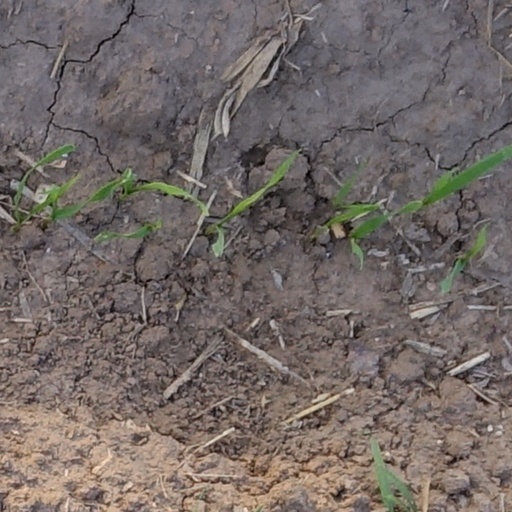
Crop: wheat